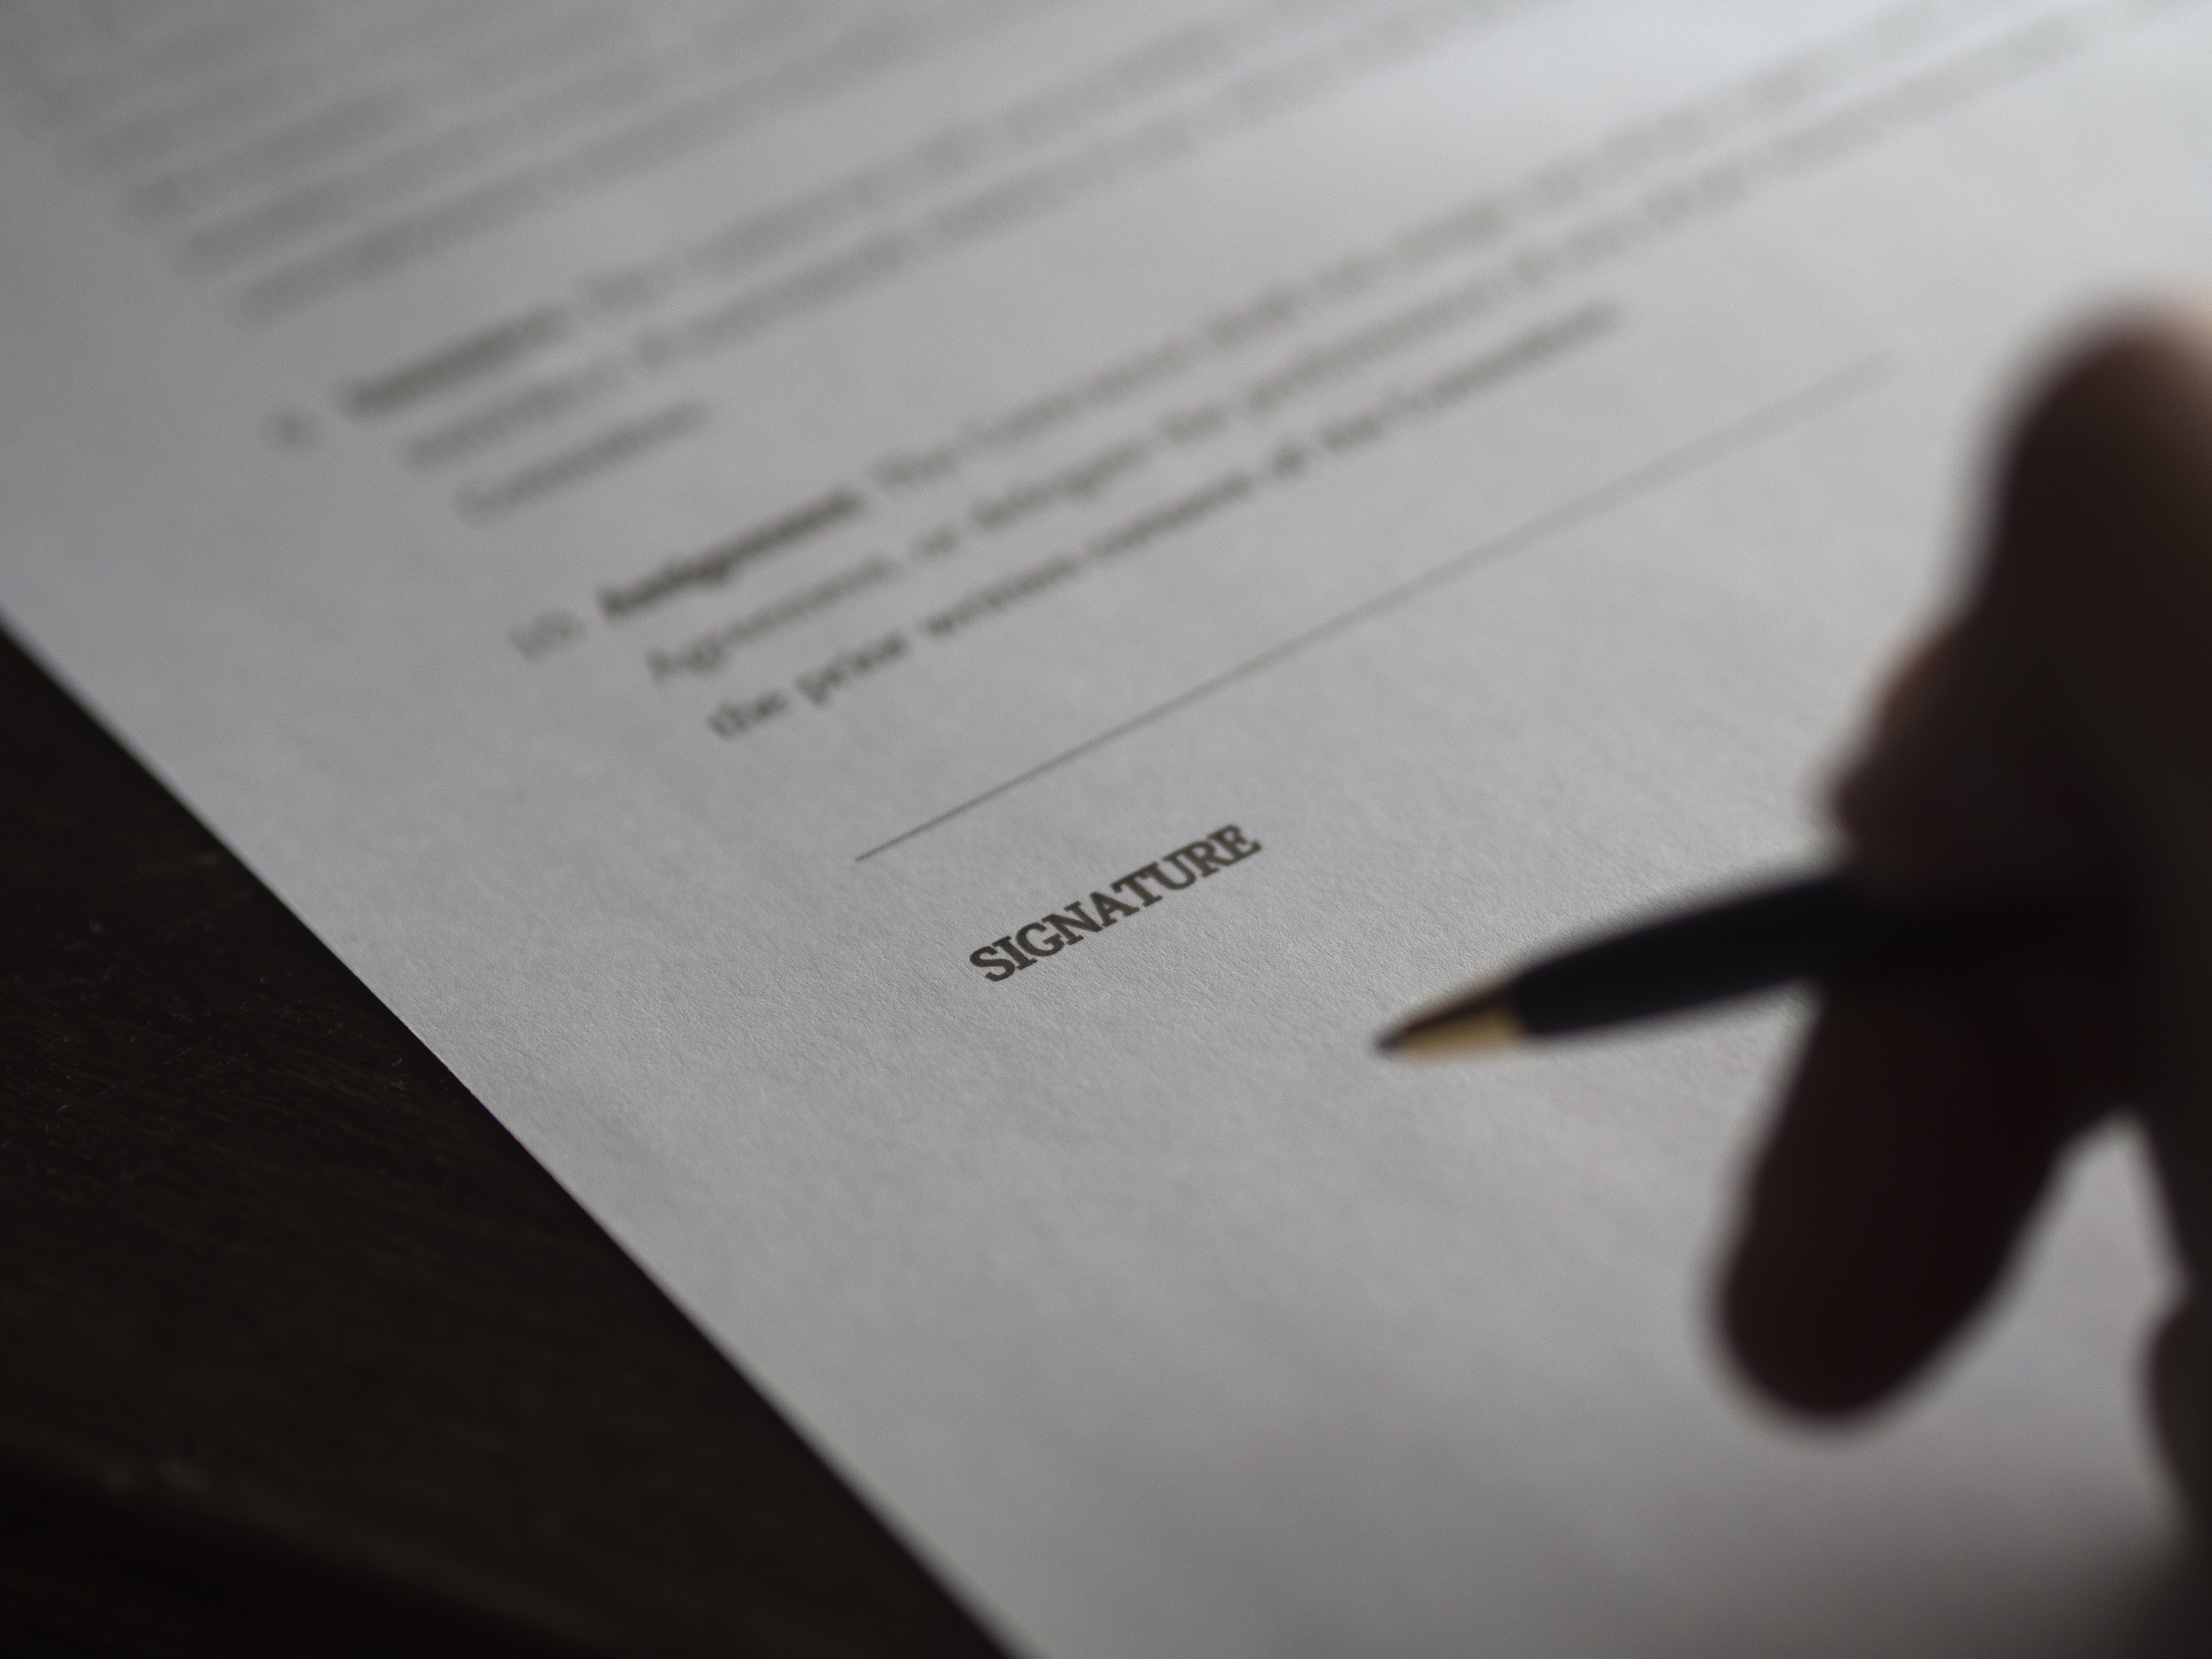
writing, hand, business, close up, brand, contract, design, text, handwriting, calligraphy, document, ready, deal, paperwork, signature, to write, agreement